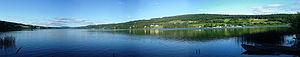
Malbuisson au pied du Lac de Saint-Point
Le lac de Saint-Point fait partie des plus vastes lacs naturels de France. Il se situe dans le département du Doubs, au sein du massif du Jura, à une quinzaine de kilomètres de la ville de Pontarlier.
Malbuisson est une commune française située dans le département du Doubs en région Bourgogne-Franche-Comté, sur le bord du lac de Saint-Point. Les habitants se nomment les Malbuissonnais et Malbuissonnaises.